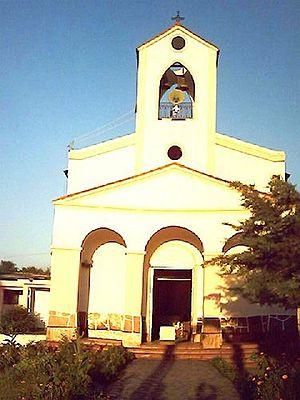
Recreo est une ville de la province de Catamarca et le chef-lieu du département de La Paz en Argentine. Elle est située à 206 km de San Fernando del Valle de Catamarca, la capitale provinciale.